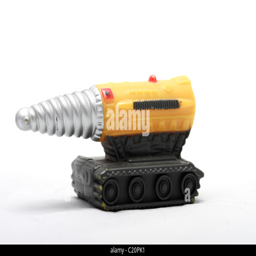
the toy or model from supermarionated tv program .